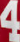
Number: 4